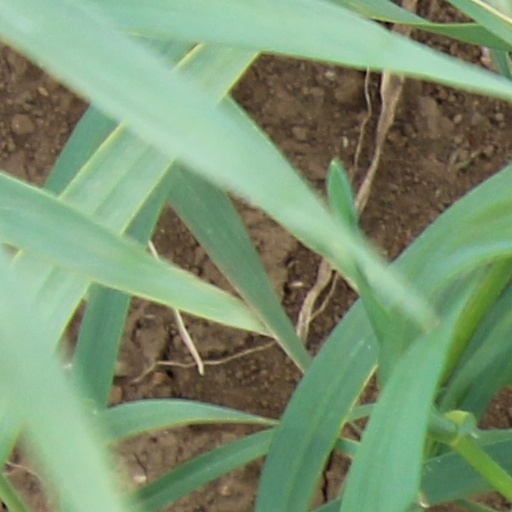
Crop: wheat